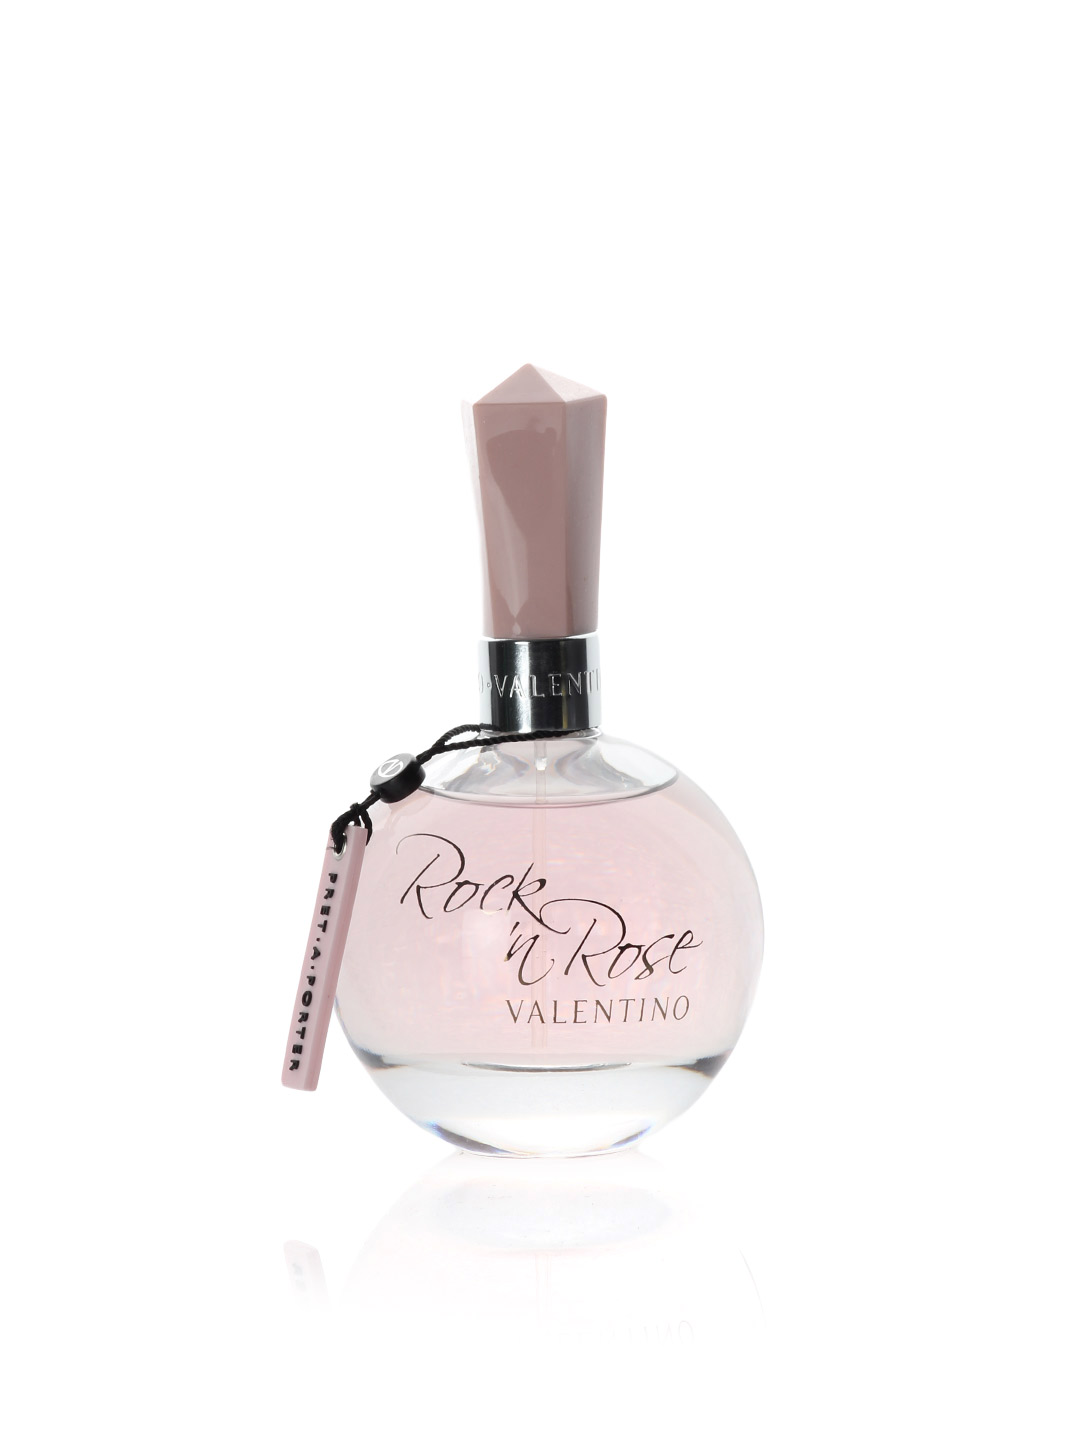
Valentino Perfumes Women Rock n Rose Pret a Porter
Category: Personal Care / Fragrance / Perfume and Body Mist
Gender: Women
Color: Peach
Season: Spring 2017
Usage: Casual